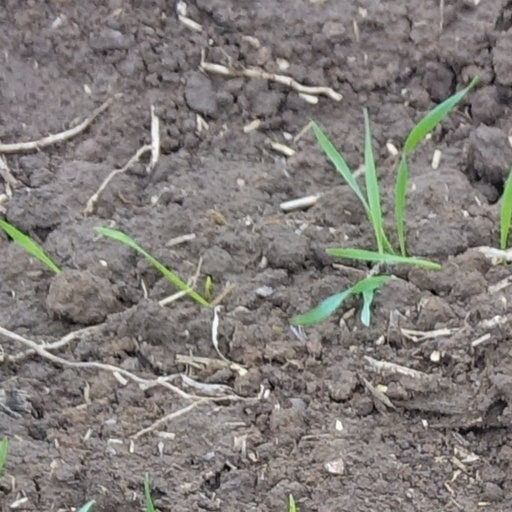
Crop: wheat